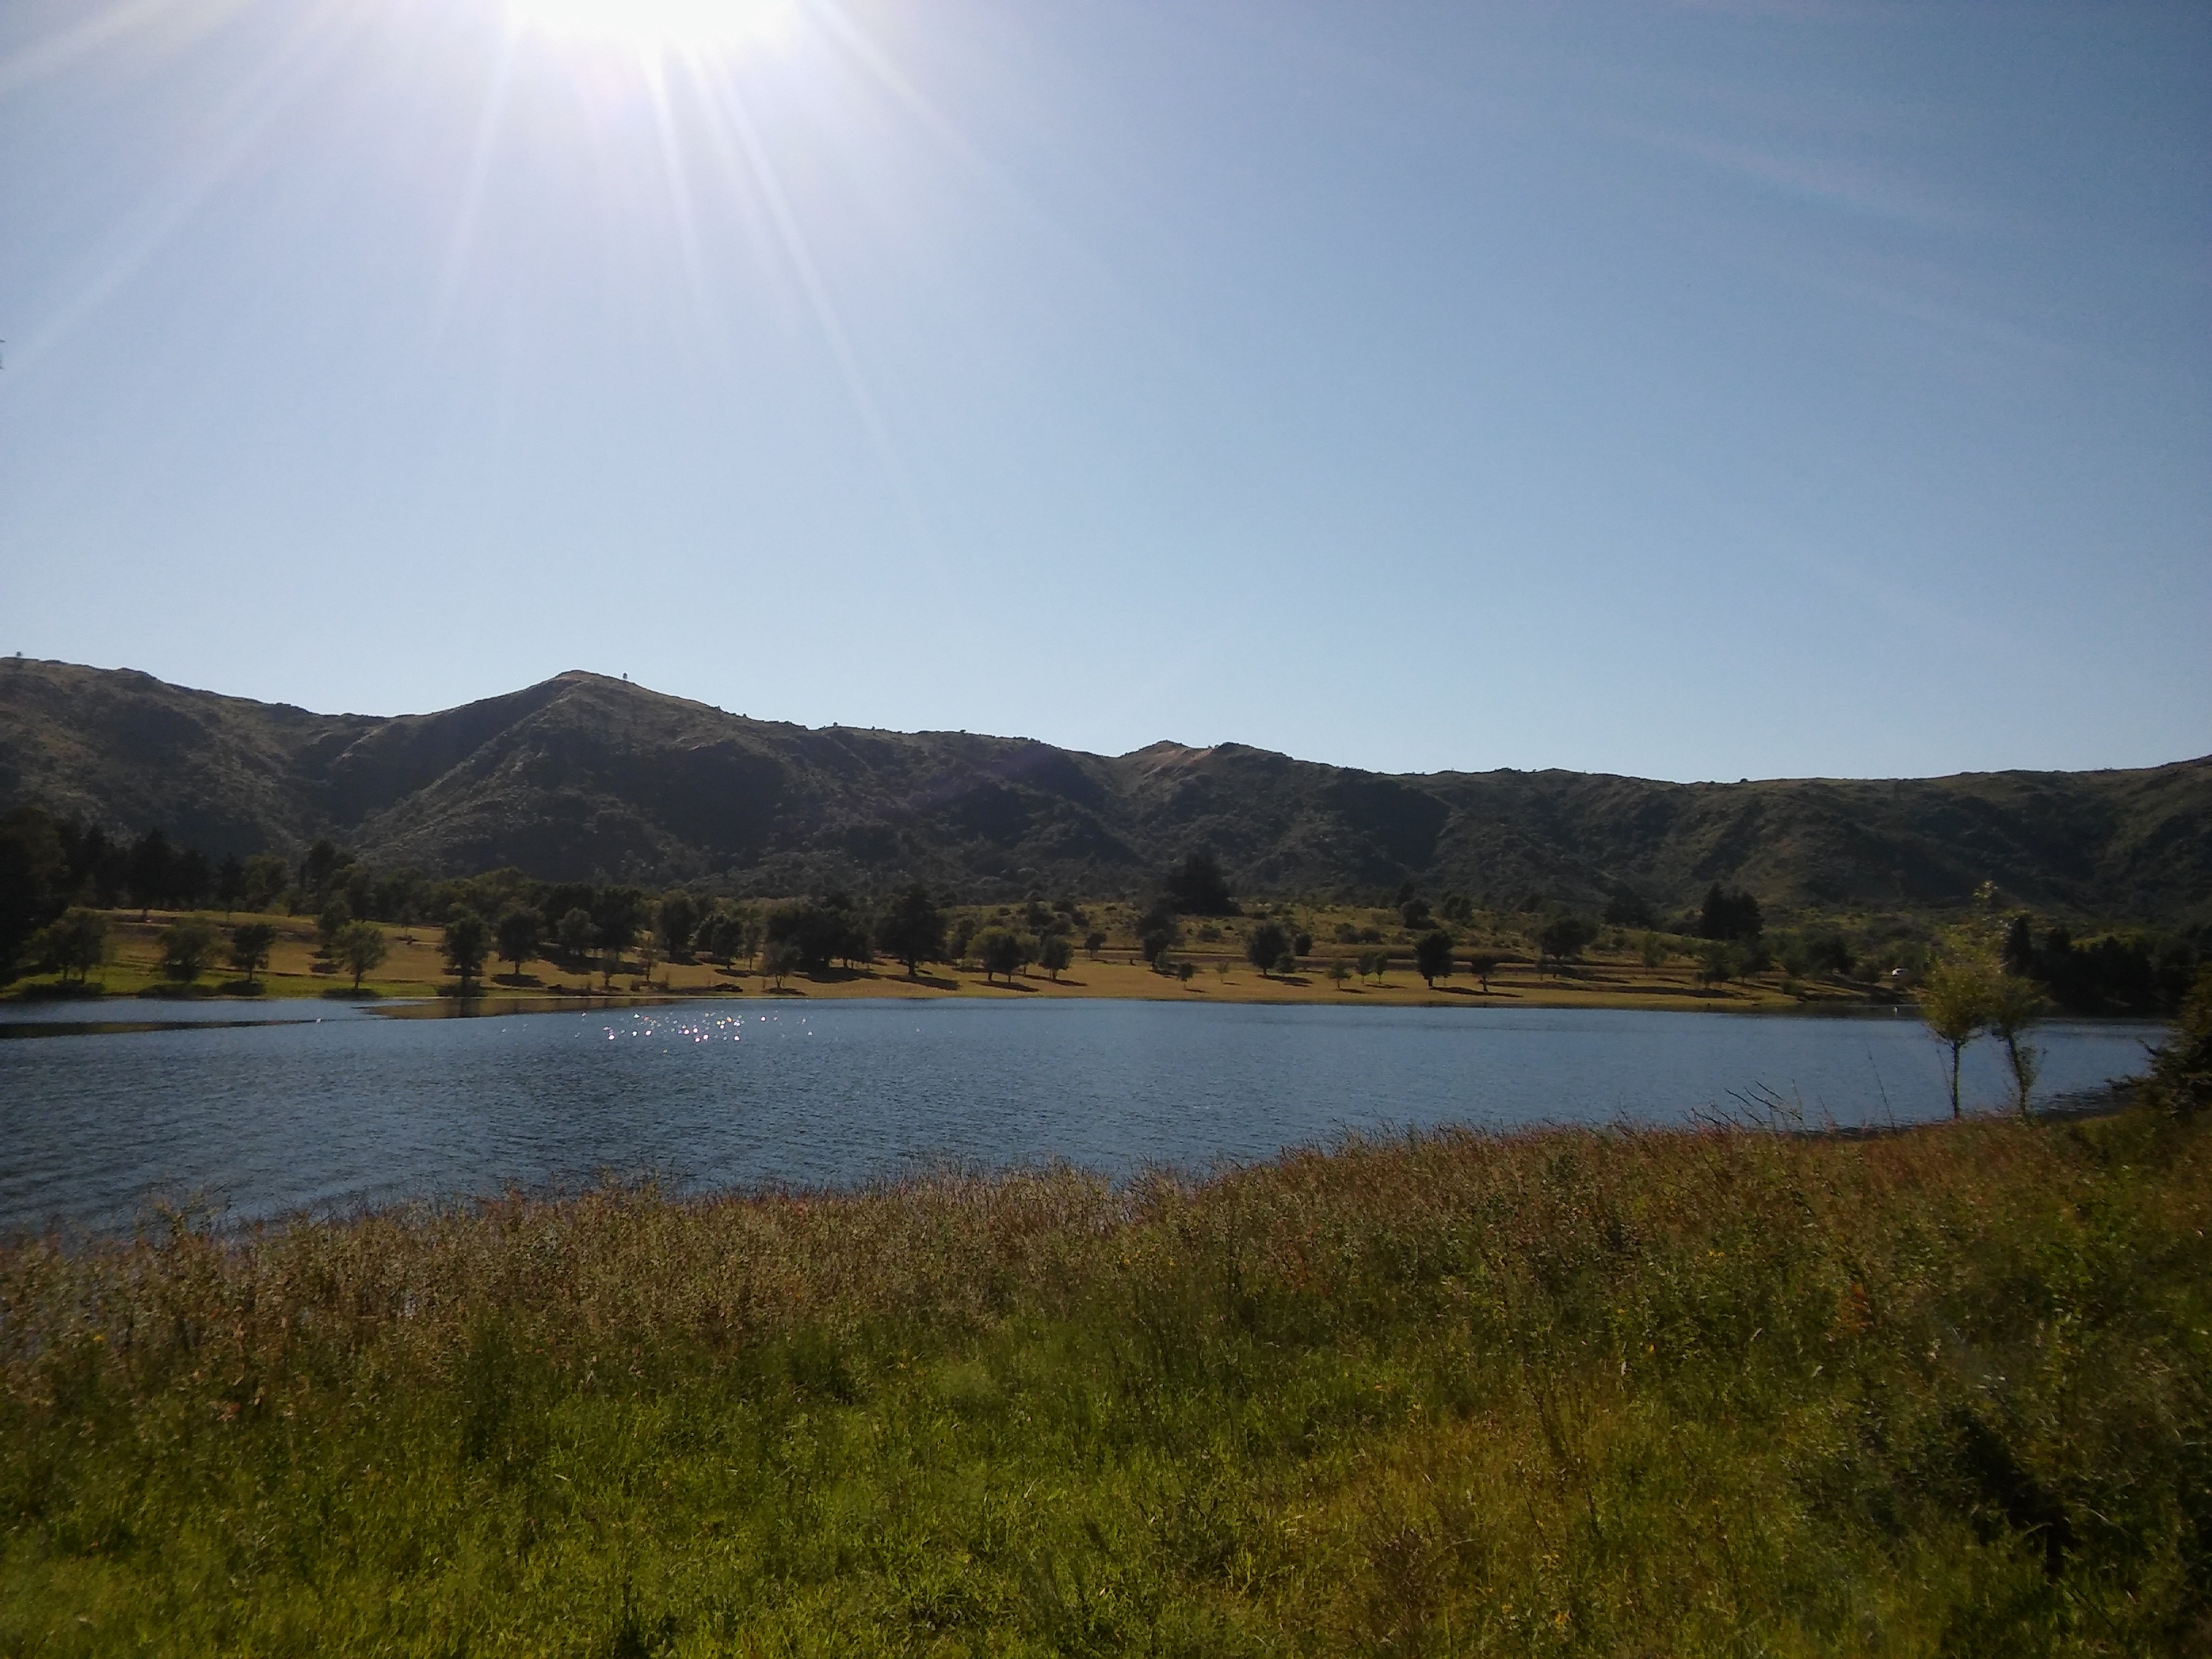
landscape, mountain, hill, lake, river, reflection, reservoir, highland, body of water, fell, loch